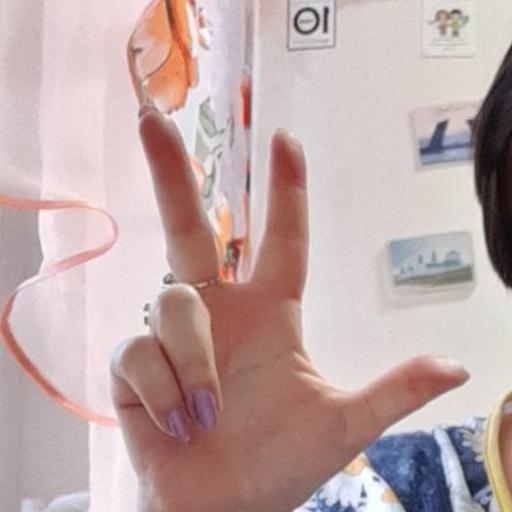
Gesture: three2